Lewis Buckner

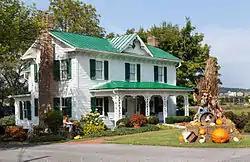
The Riley H. Andes House, built by .

At least fifteen houses currently standing in Sevier County are believed to have been built by Buckner. Some have not been verified by any source other than oral tradition or the fact that certain designs strongly resemble Buckner's known works. Two that could be documented as his have been listed on the National Register of Historic Places.